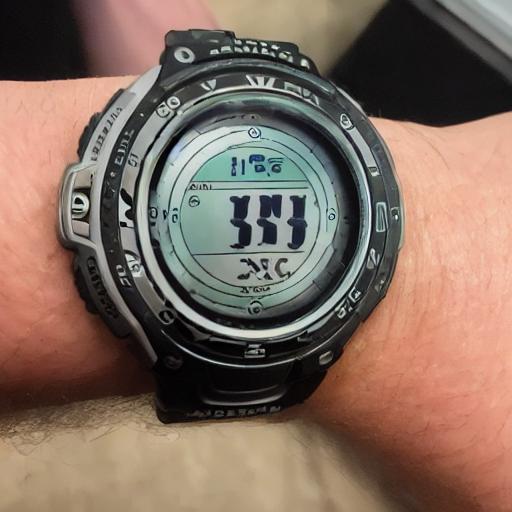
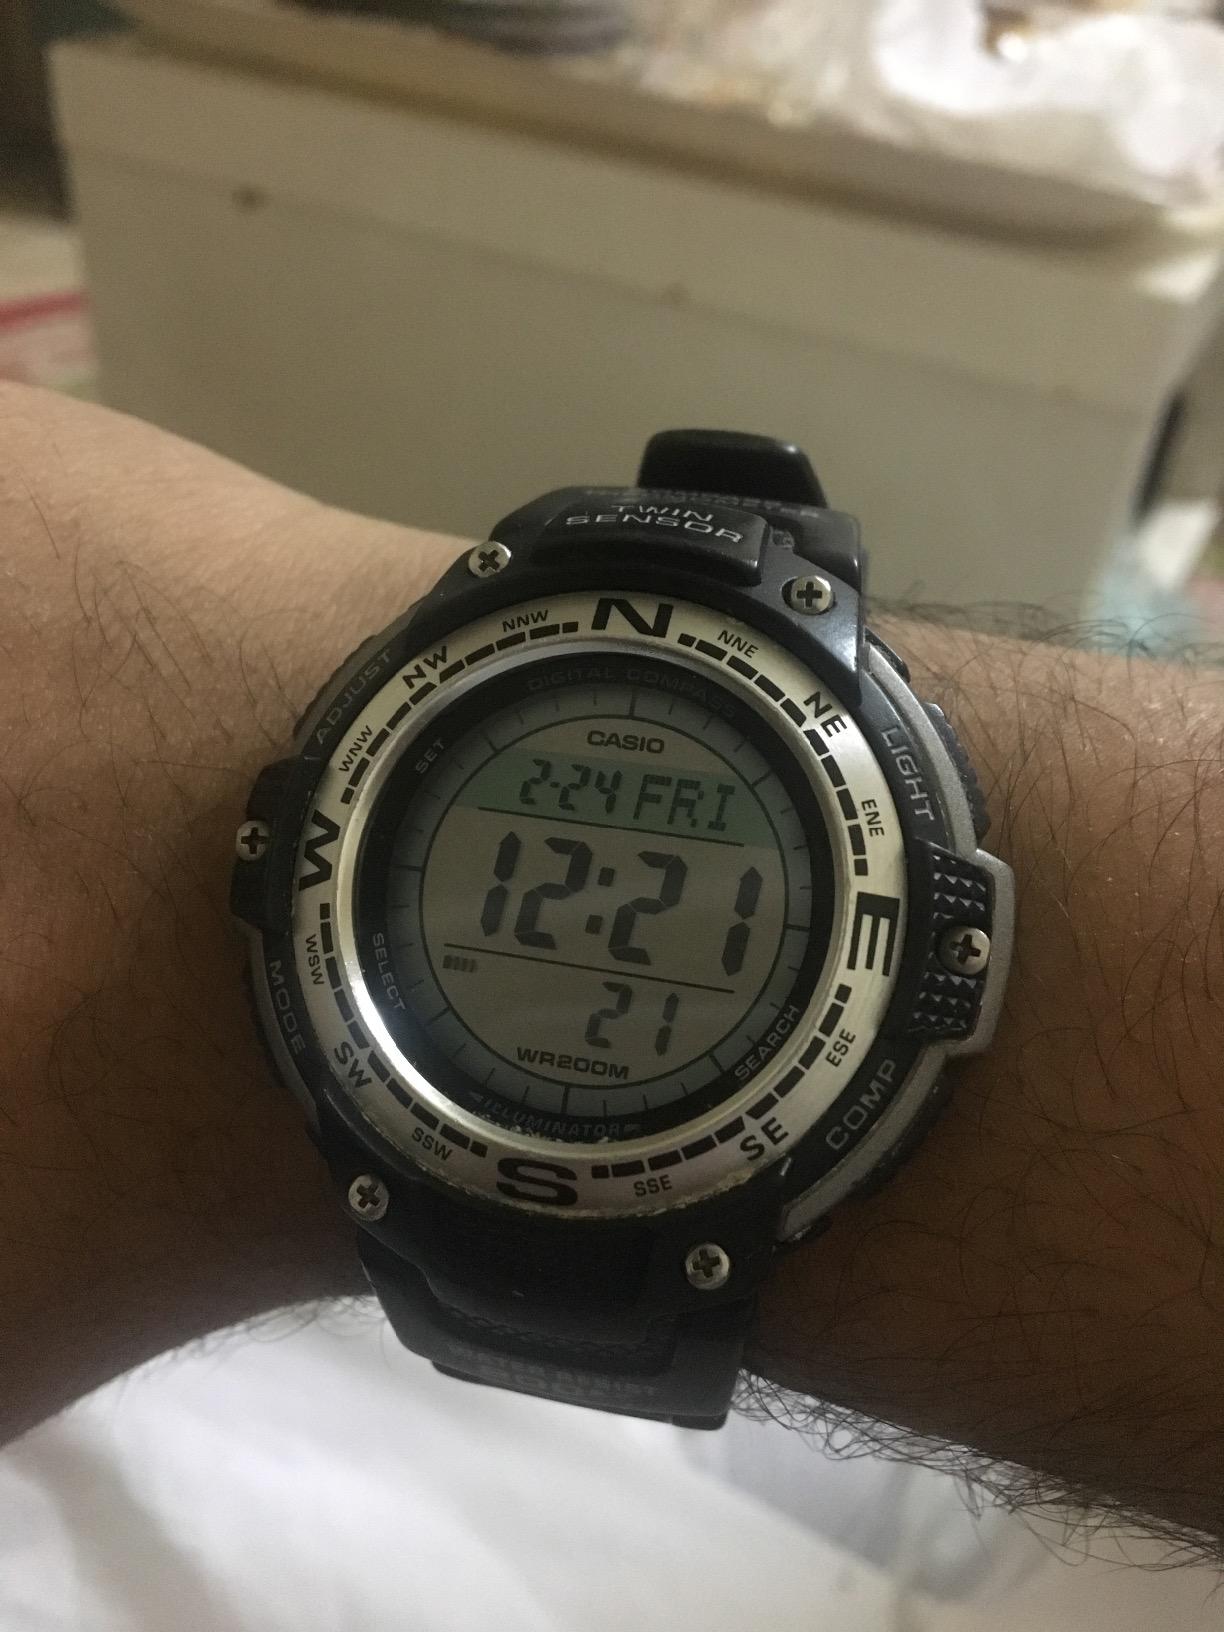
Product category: accessories_watch
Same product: no